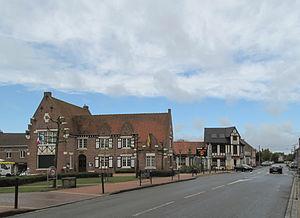
Méteren, vue dans la rue